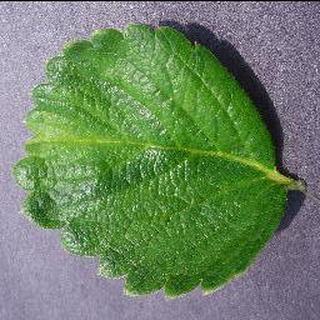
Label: healthy_strawberry